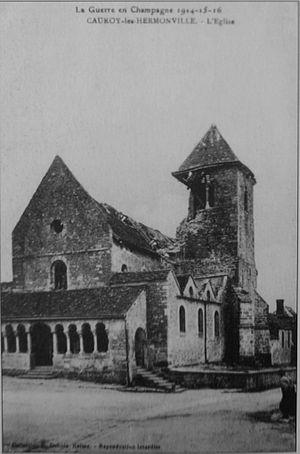
vue de cf titre.
L'église de Cauroy-lès-Hermonville est une église romane construite au XIᵉ siècle, située dans la Marne.